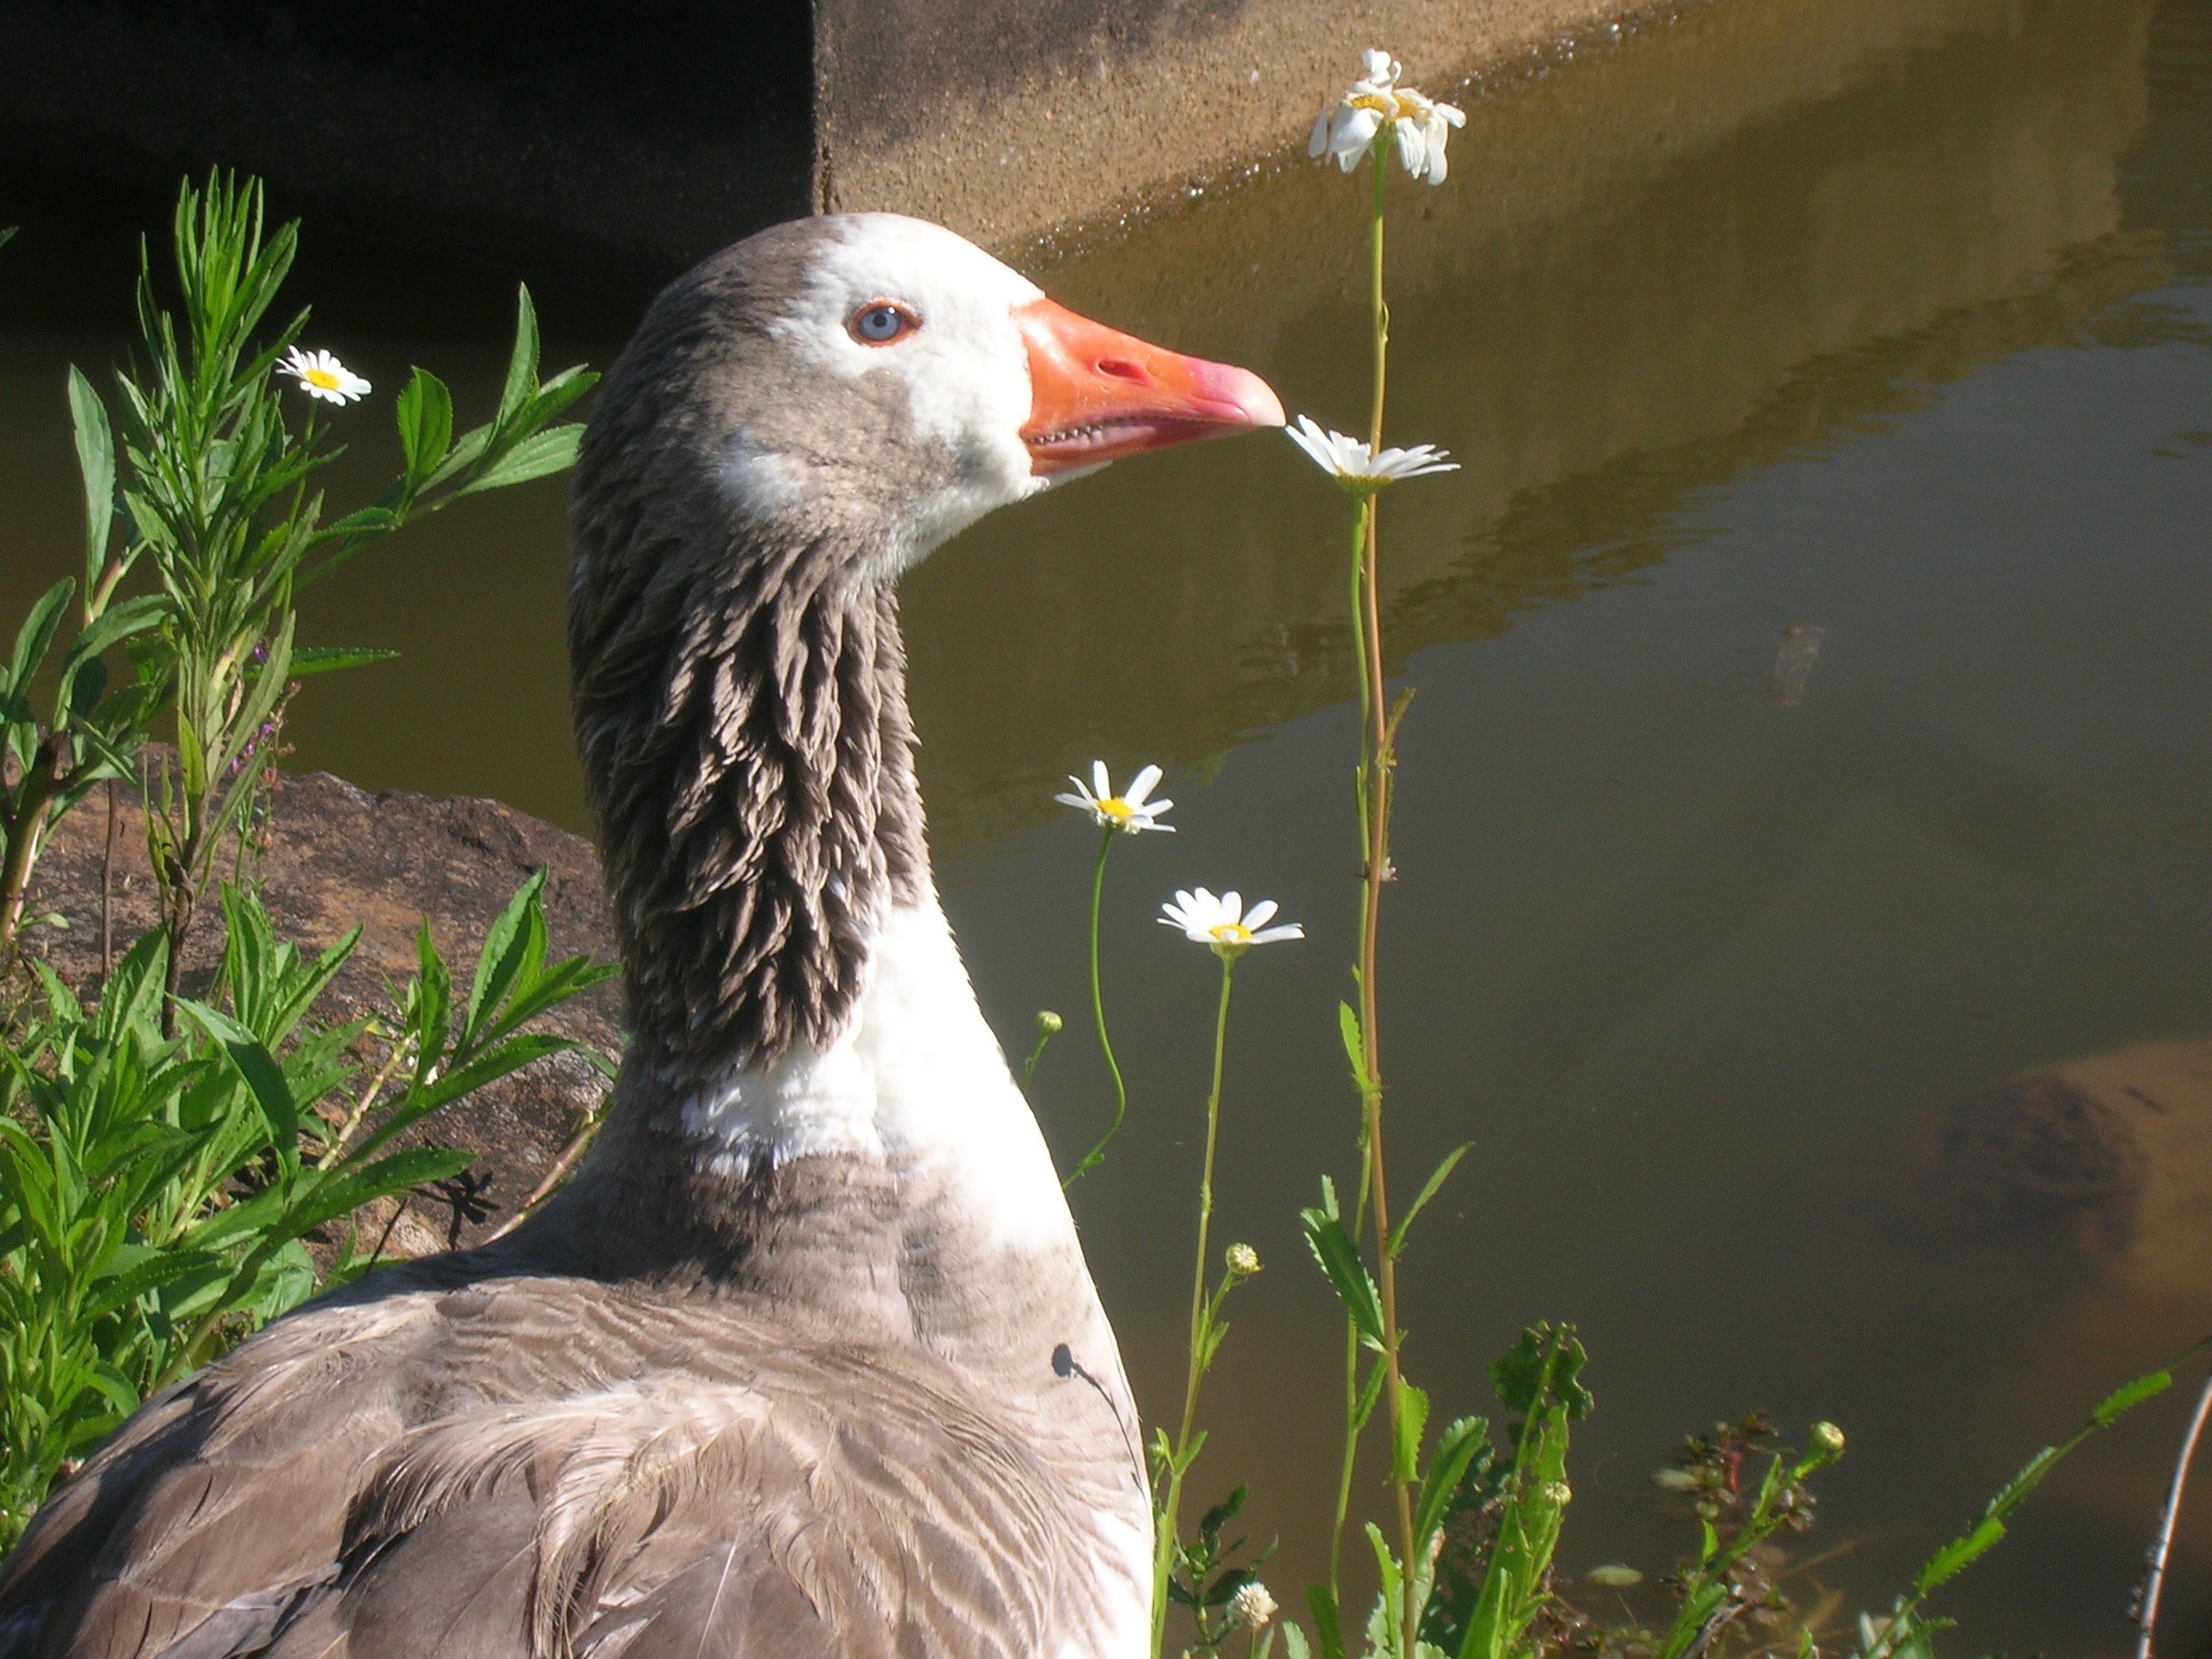
nature, bird, wildlife, beak, fowl, fauna, flowers, duck, goose, vertebrate, waterfowl, water bird, ducks geese and swans